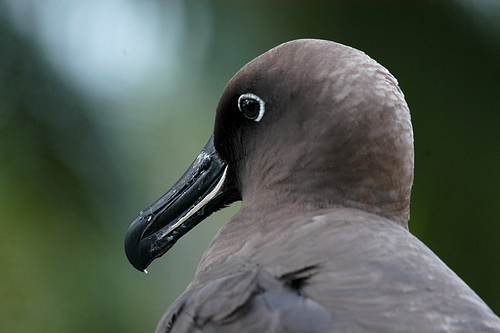
this gray bird has a white circle around its eyes. the bill is black and large, with an unusual shape.
this bird is mostly gray with a white eyering and a long hooked bill.
a bird with curved bill and white eyerings.
a profile of a bird with a gray nape and a rounded bill.
long black billed bird with grey body and white eyerings.
this bird has wings that are grey and has a large black bill
this bird has a very large black beak with a white stripe and a grayish brown color
this bird is brown in color, with a large curved beak.
this bird has a brown crown, brown throat, and a black beak.
this bird has large eyes and a large bill it is a brown colored bird it is a larger bird.
Species: Sooty Albatross